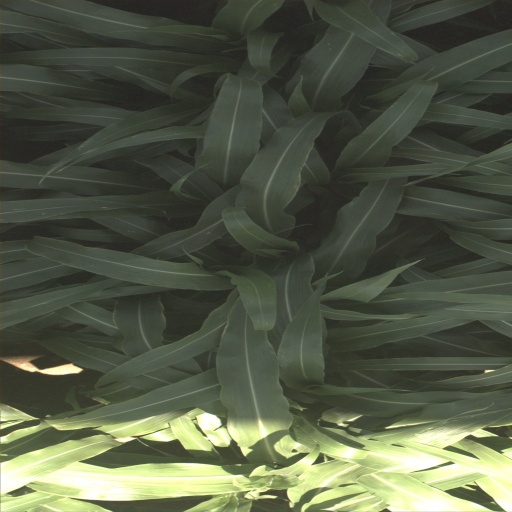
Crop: sorghum